Haja Coração

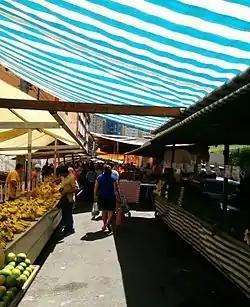
One of the markets in São Paulo that serves as filming site

Scenes were recorded at , Vila Madalena, Avenida Paulista and in Bom Retiro. In a unique action, the last episode of "Totalmente Demais" had "crossover" with "Haja Coração": the character Fedora, portrayed by Tatá Werneck, featured in the publishing of the magazine "Totalmente Demais" on the cover of the publication.